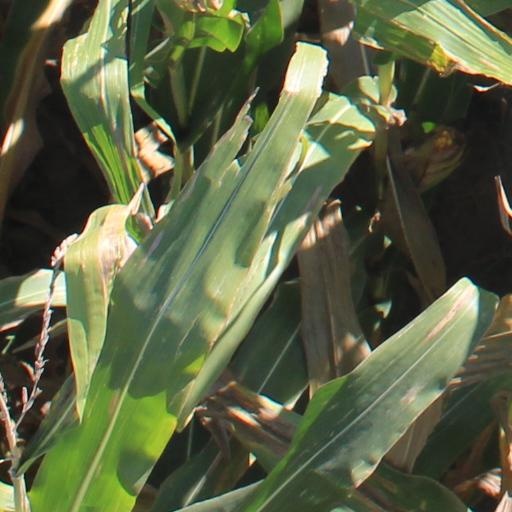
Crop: maize; corn